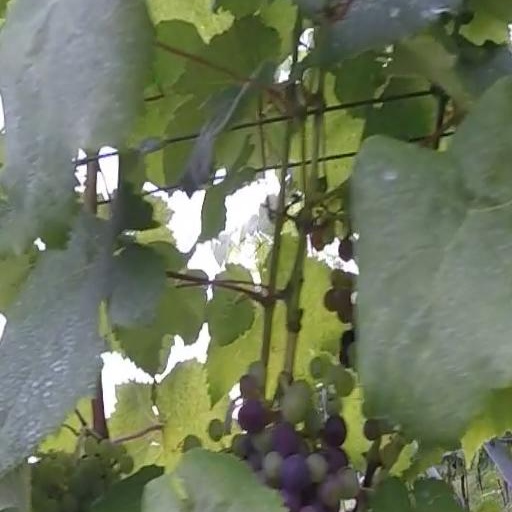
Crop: grape